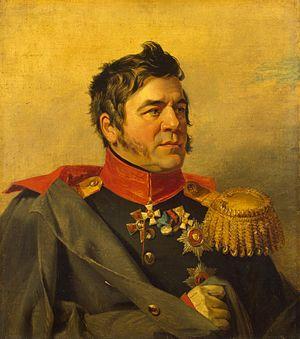
Liste chronologique des membres du Conseil d'État de l'Empire russe du 3 mars 1801 au 17 avril 1906.